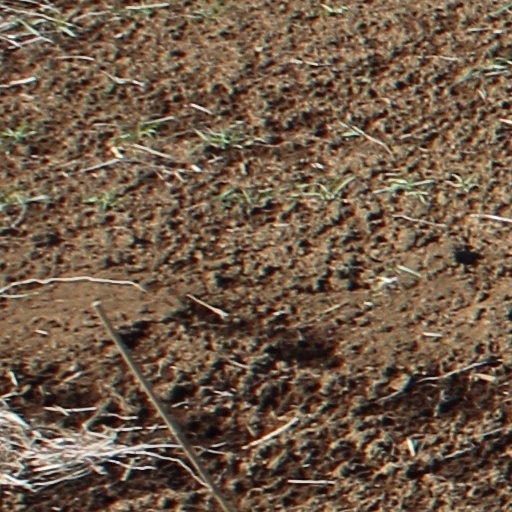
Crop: wheat